Iran men's national basketball team

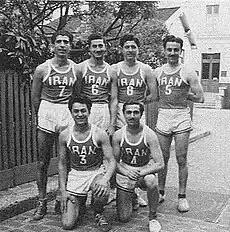
iran team in 1948 summer Olympic

In 1948, the Iran national basketball team participated in the 1948 London Olympics, their first appearance in the competition.